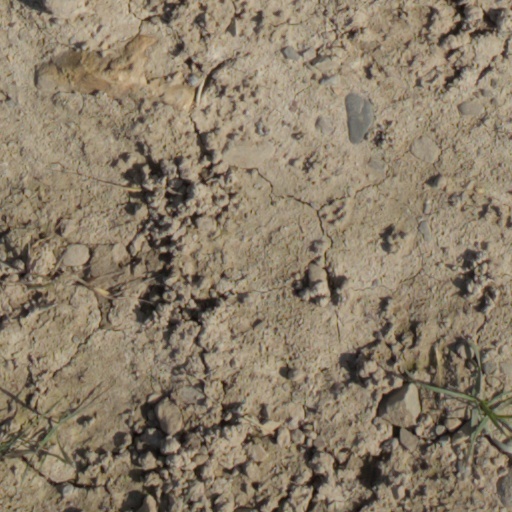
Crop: wheat